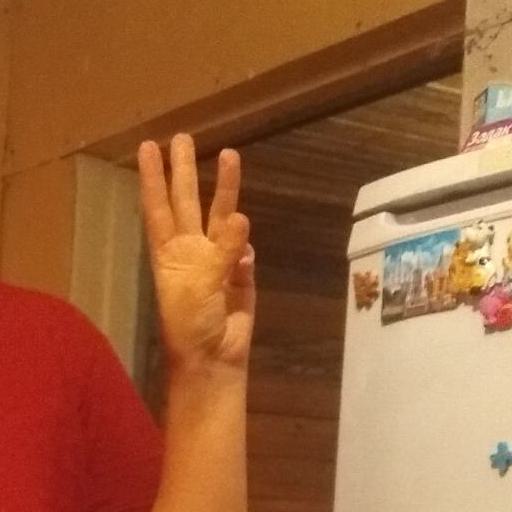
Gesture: three